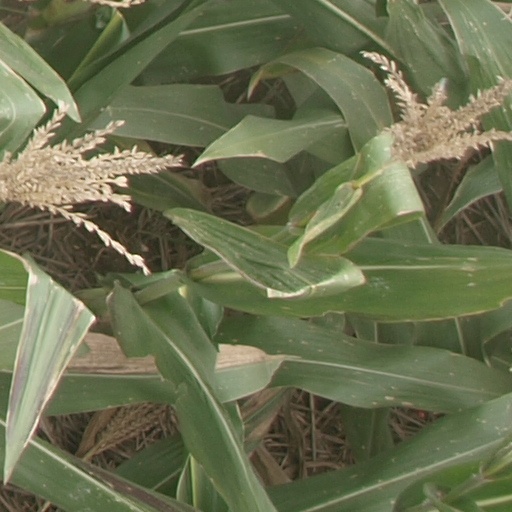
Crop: maize; corn